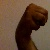
The image shows a hand gesture representing the letter 'M' in Indian Sign Language.